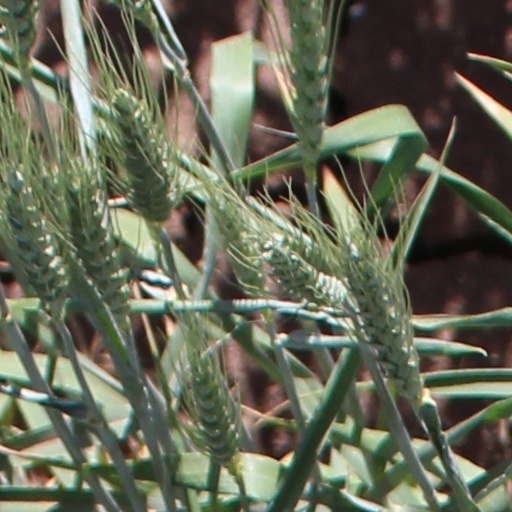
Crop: wheat